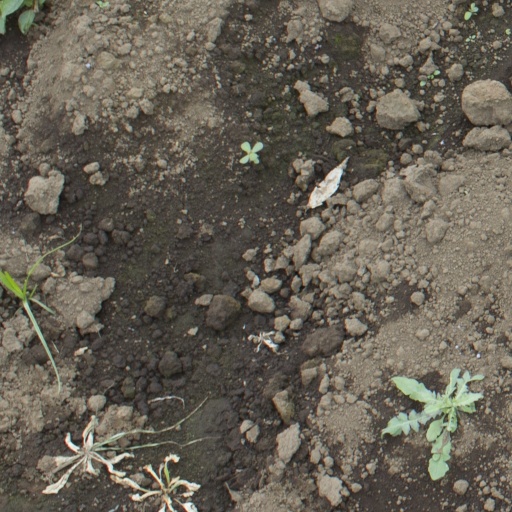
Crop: soybean